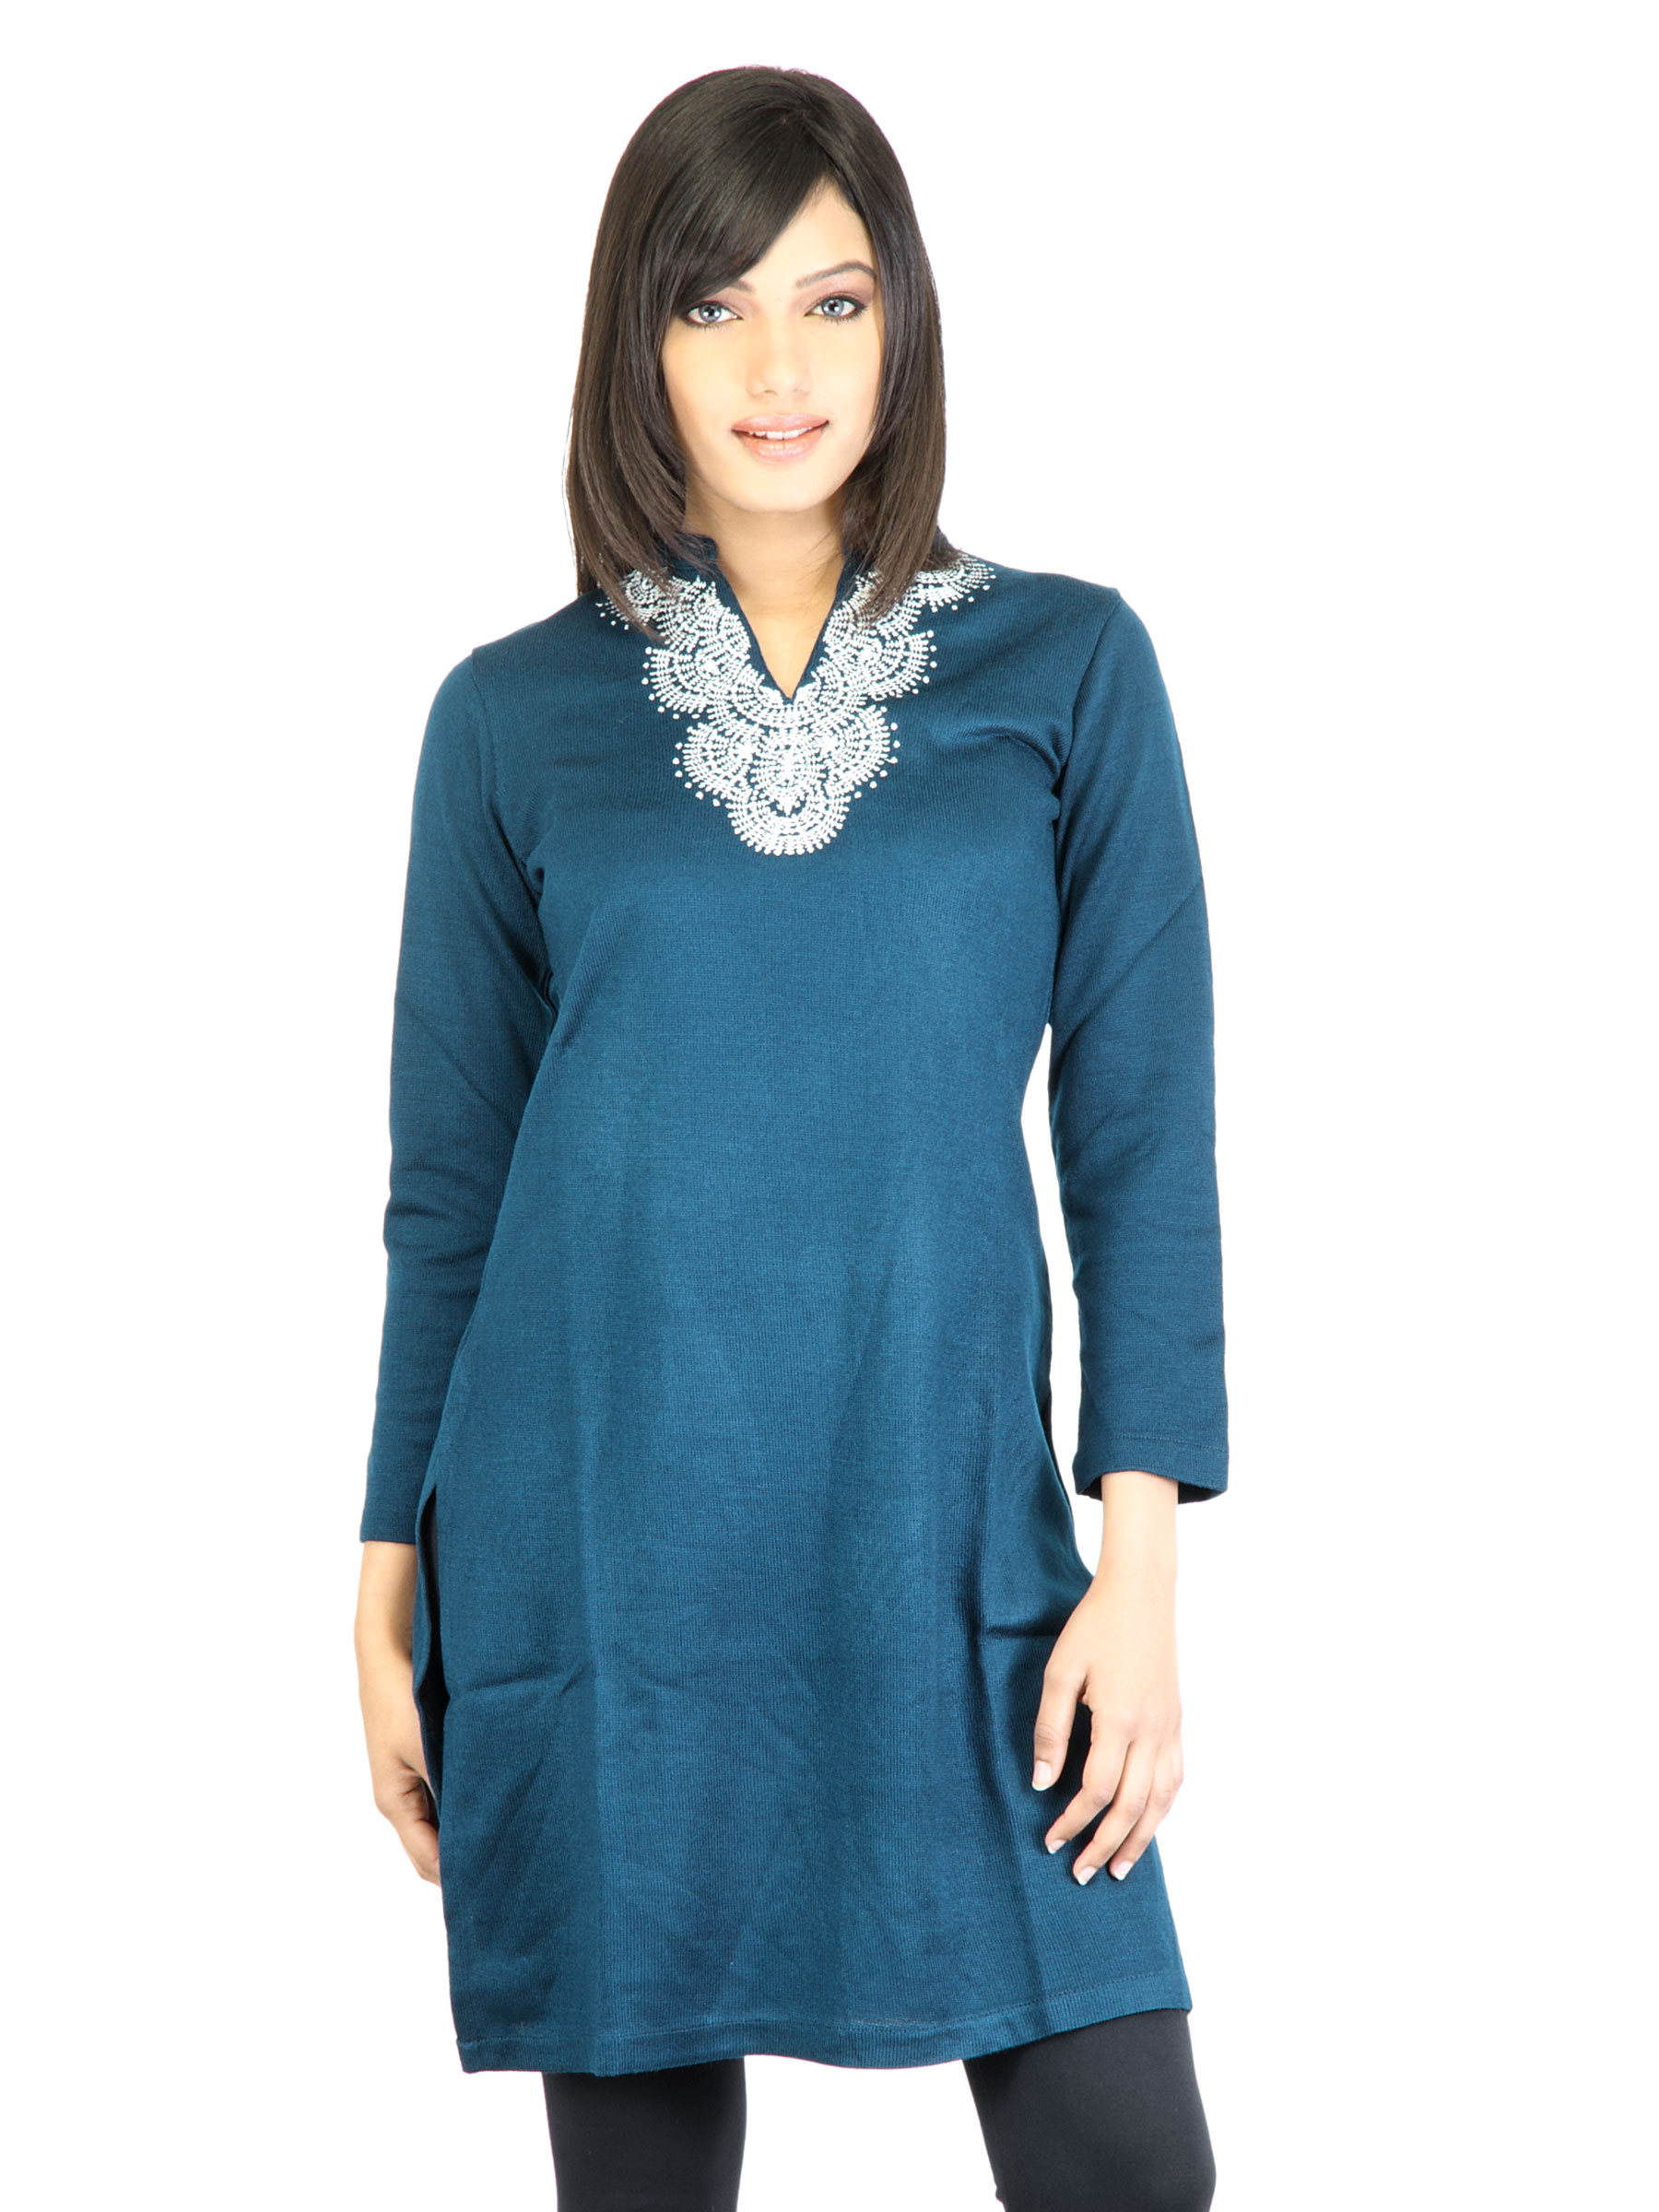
Aurelia Women Navy Blue Kurta
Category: Apparel / Topwear / Kurtas
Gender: Women
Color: Navy Blue
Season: Fall 2011
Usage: Ethnic